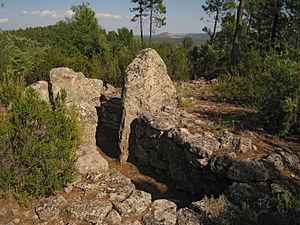
Dolmen des Adrets n°2
Les dolmens des Adrets est un ensemble mégalithique de quatre dolmens situés à Brignoles, dans le département du Var en France. Les dolmens ont été découverts par Georges Bérard en 1962, fouillés la même année et en 1986. L'absence d'ossements brûlés et le mobilier funéraire daté du Campaniforme incitent à penser que le dolmen nᵒ 4 fut le dernier dolmen édifié. Au total, ce serait une population de 150 à 200 personnes qui fut inhumée dans ces quatre monuments.
Cet article recense les monuments historiques du Var, en France.